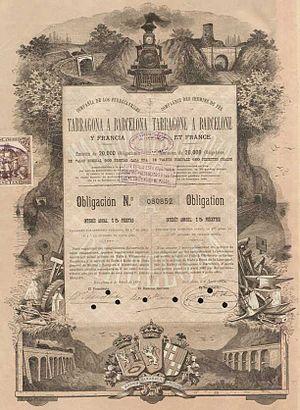
La Compañía de los Ferrocarriles de Tarragona a Barcelona y Francia était une compagnie ferroviaire espagnole.
Le Musée du chemin de fer de la Catalogne est consacré à l'histoire du chemin de fer de la Catalogne et il se trouve dans la ville de Vilanova i la Geltrú, juste à côté de la gare des trains de la ligne Barcelone -Tarragone. Il a été inauguré le 5 août 1990. L'espace est géré par l'institution Fundación de los Ferrocarriles Españoles.